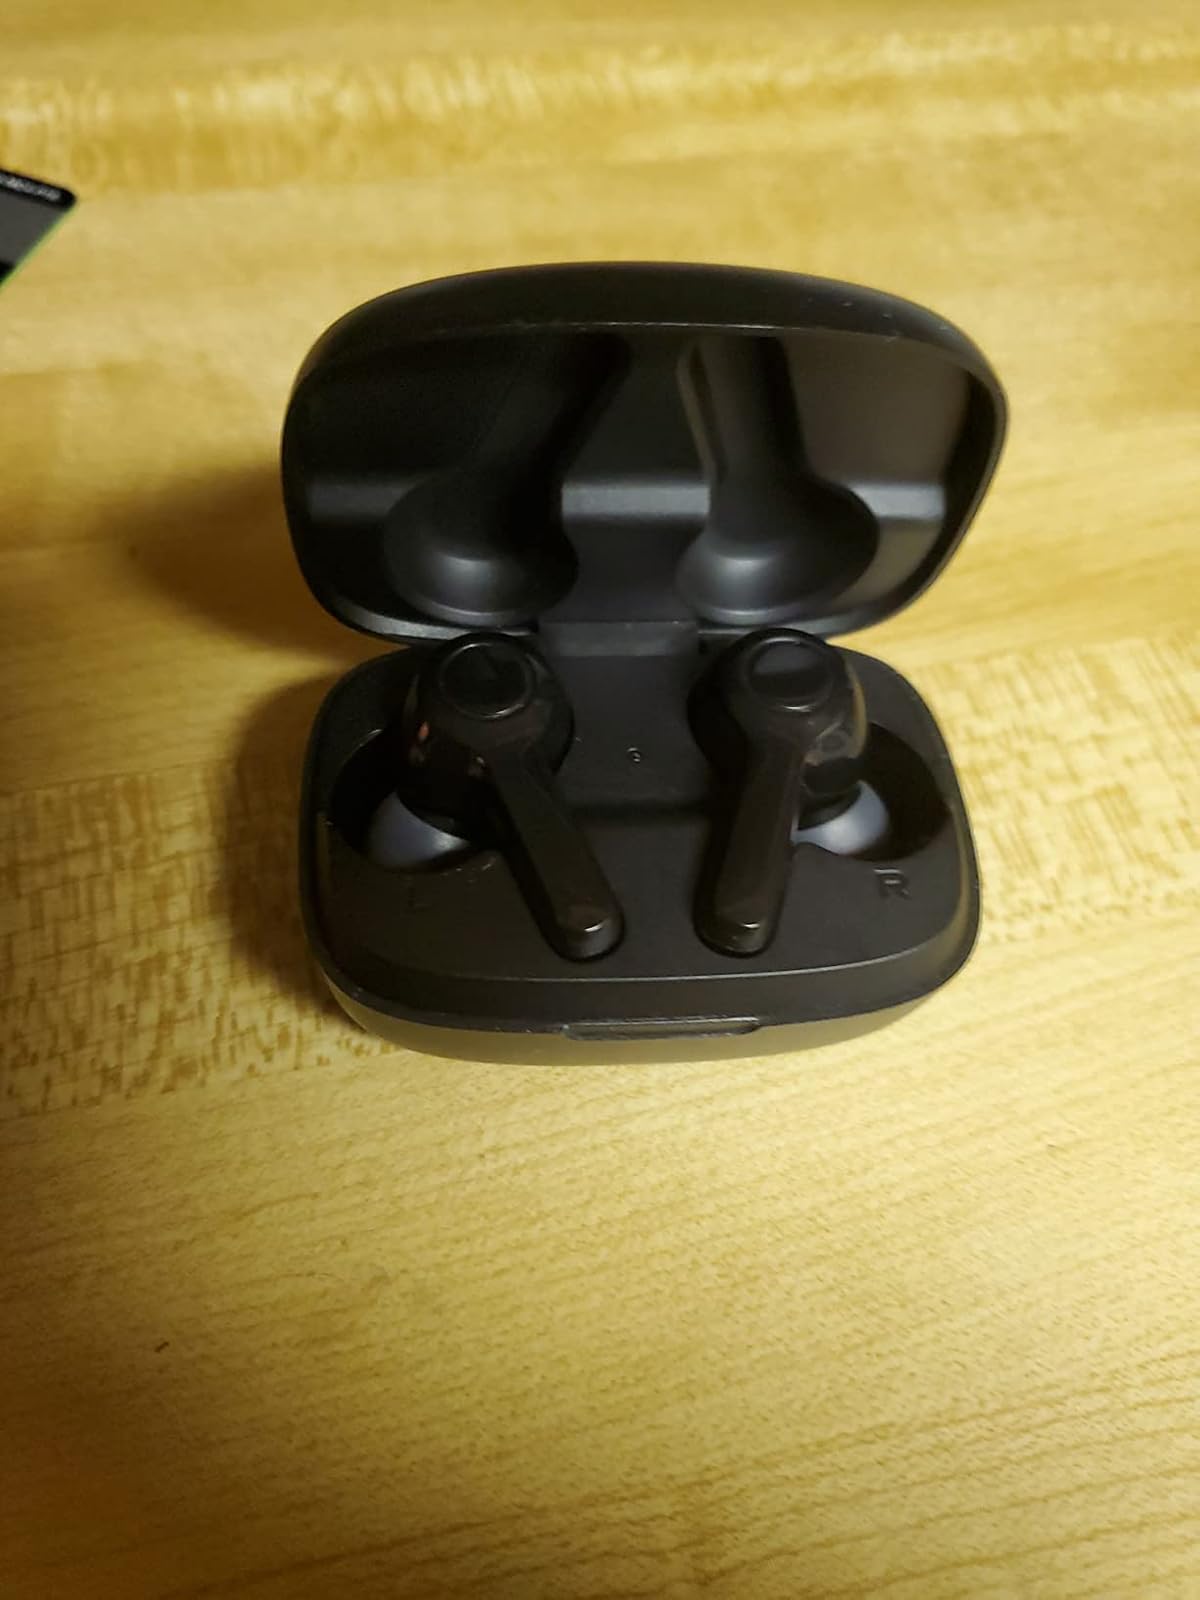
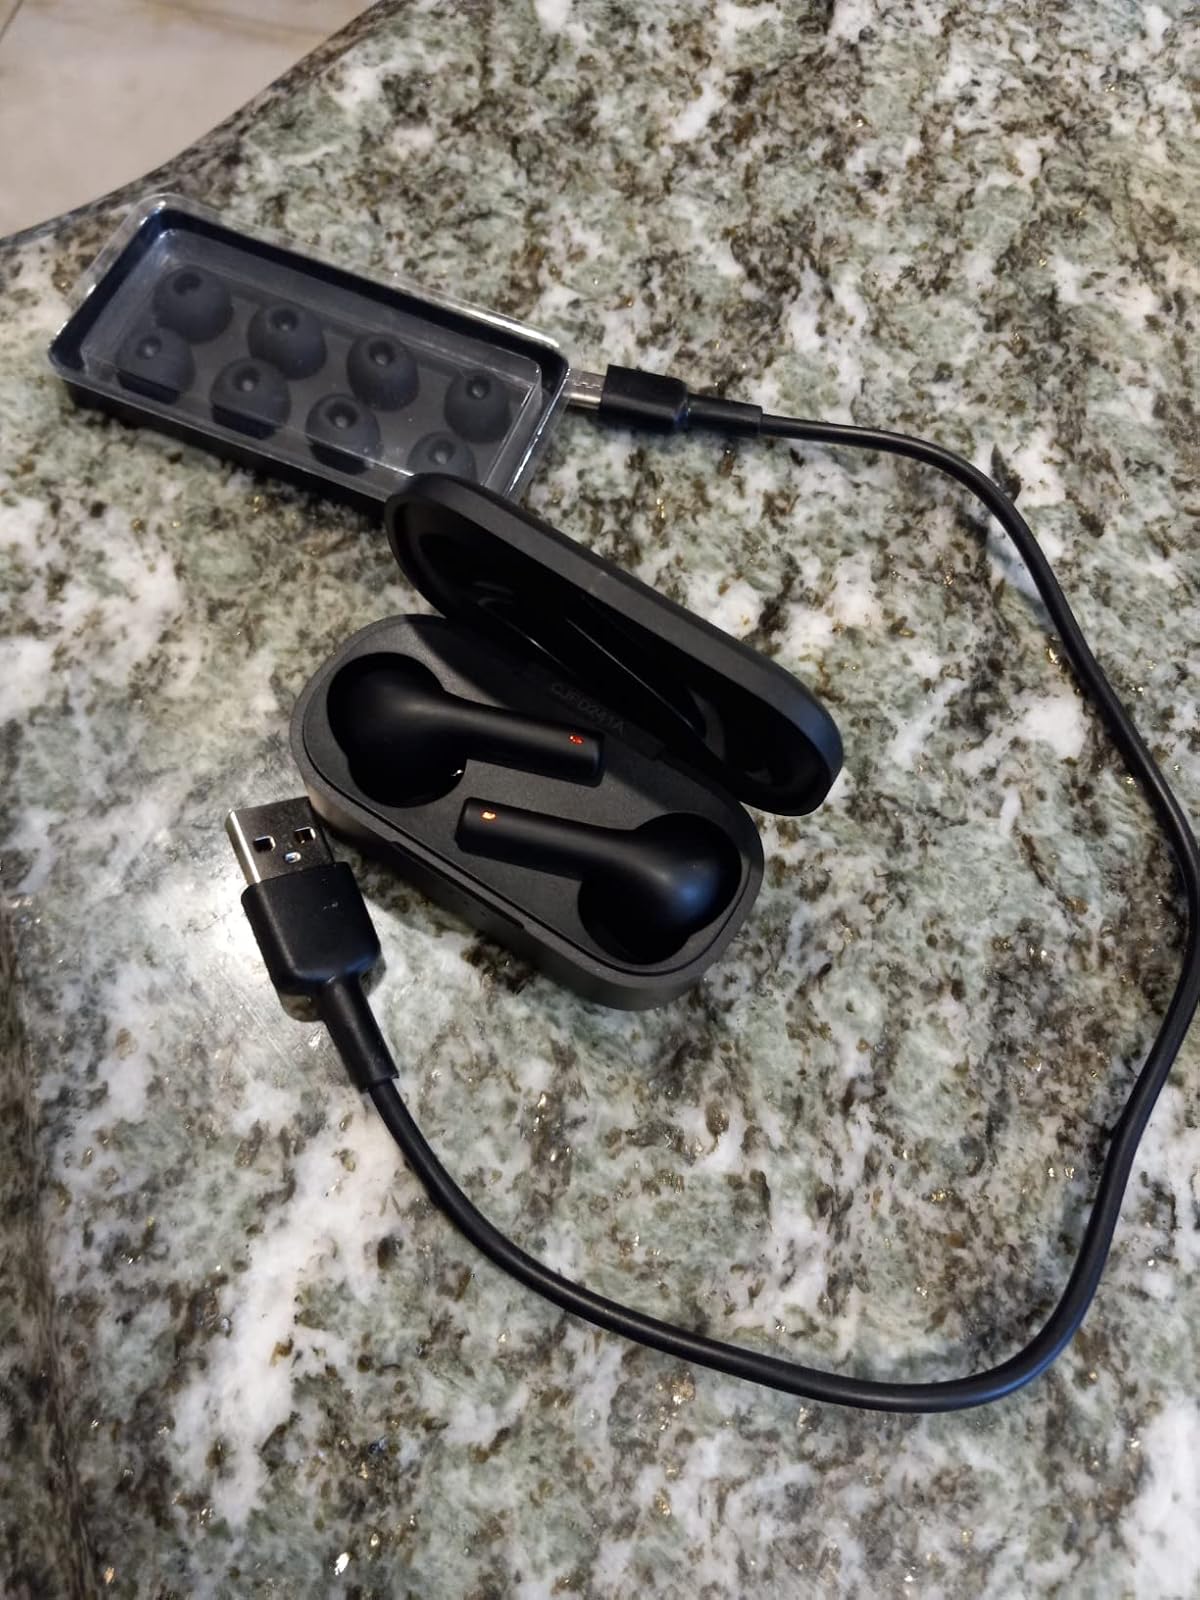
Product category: earbuds
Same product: no